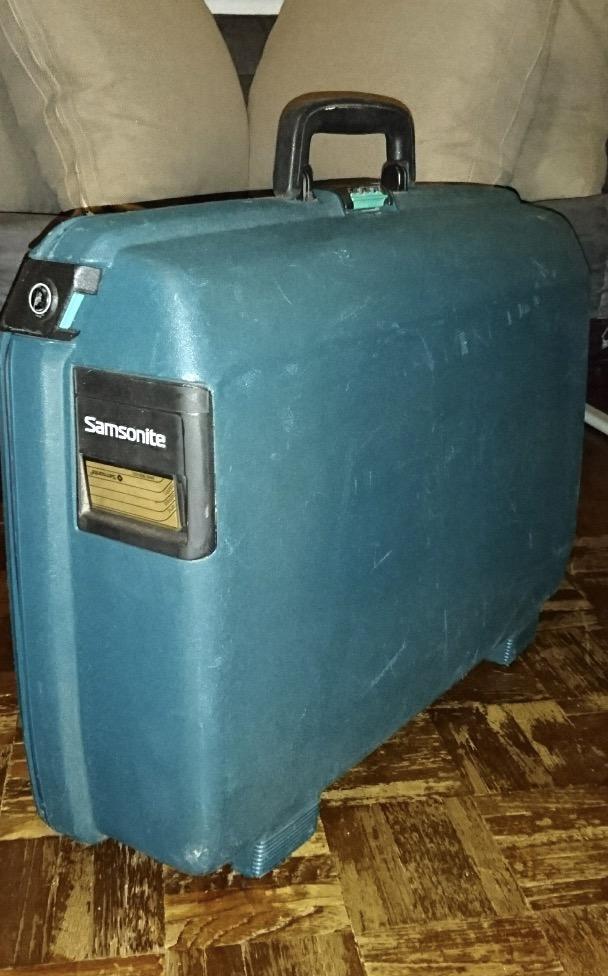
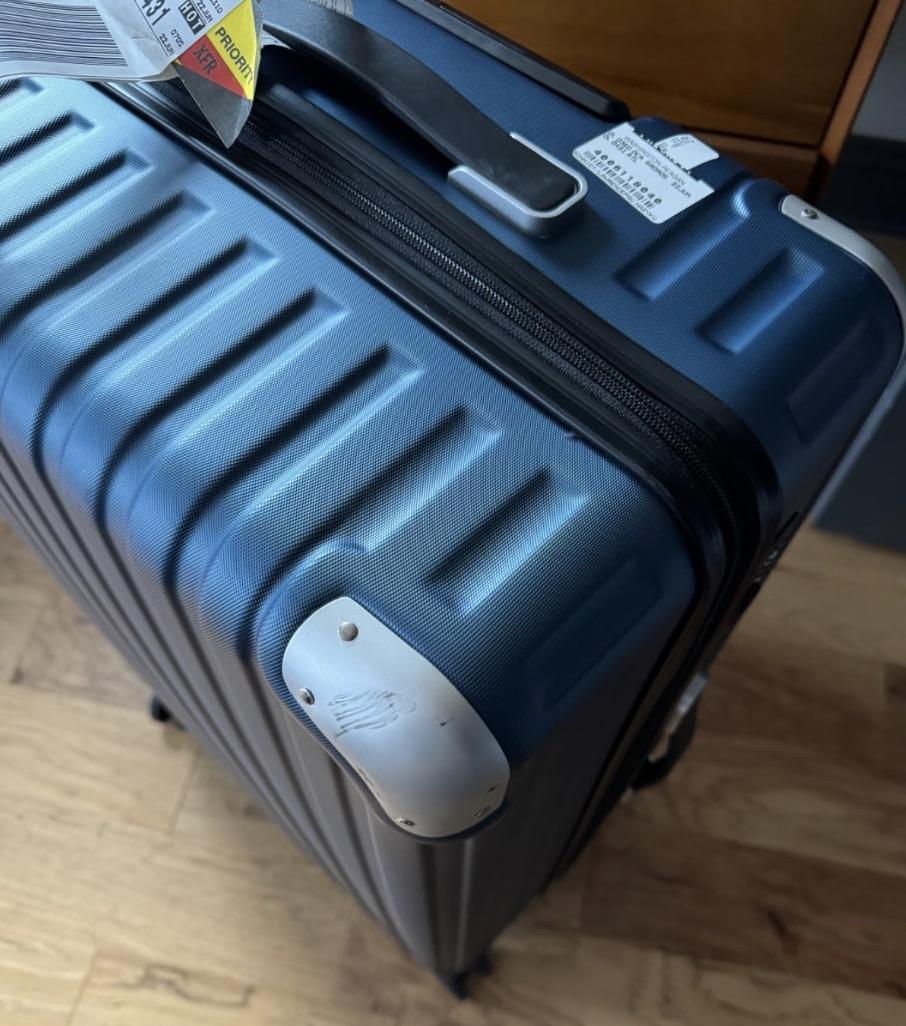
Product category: items_tea
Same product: no